United States Post Office–Naugatuck Main

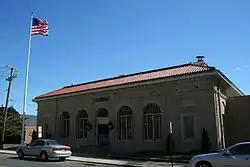
U.S. Post Office-Naugatuck Main in 2012

The U.S. Post Office-Naugatuck Main, also known as Naugatuck Main Post Office, is a historic former post office building at Church and Cedar Streets in Naugatuck, Connecticut. Designed in 1915 and completed the following year, it is one of the most architecturally sophisticated post office buildings in the state. It is set among a cluster of civic buildings designed by McKim, Meade & White. The building was listed on the National Register of Historic Places in 1986. Naugatuck's current post office is located at 170 Water Street.